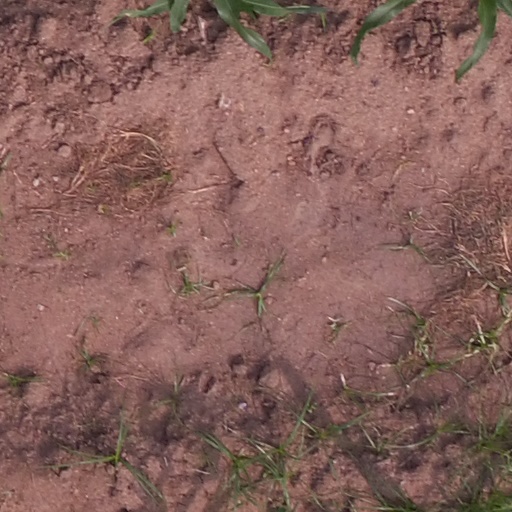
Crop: maize; corn